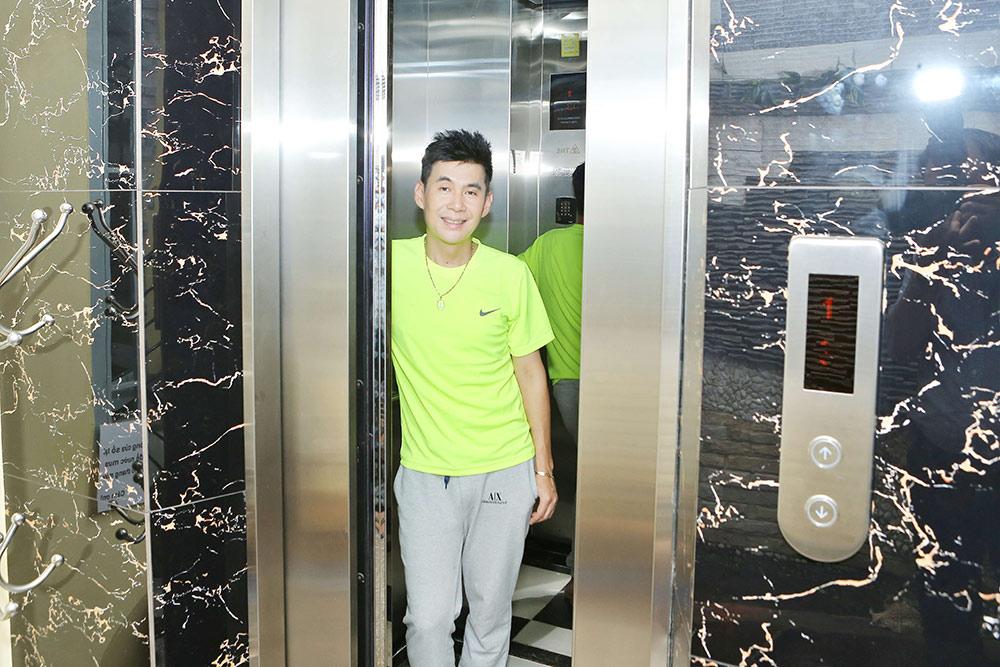
ở bên trong thang máy đang có một người đàn ông